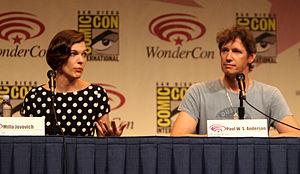
Resident Evil: Retribution ou Resident Evil : Le Châtiment au Québec est un film multinational réalisé par Paul W. S. Anderson, sorti en 2012.
Milica Jovovitch — orthographié Milica Jovović, en cyrillique serbe Милица Јововић, en ukrainien Міліца Йовович, en russe Милица Йовович —, dite Milla Jovovich, est une actrice, chanteuse, styliste et ex-mannequin russo-serbe naturalisée américaine, née le 17 décembre 1975 à Kiev.